List of birds of Pakistan

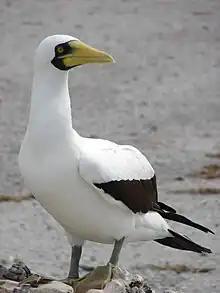
Masked booby

Order: ProcellariiformesFamily: Oceanitidae